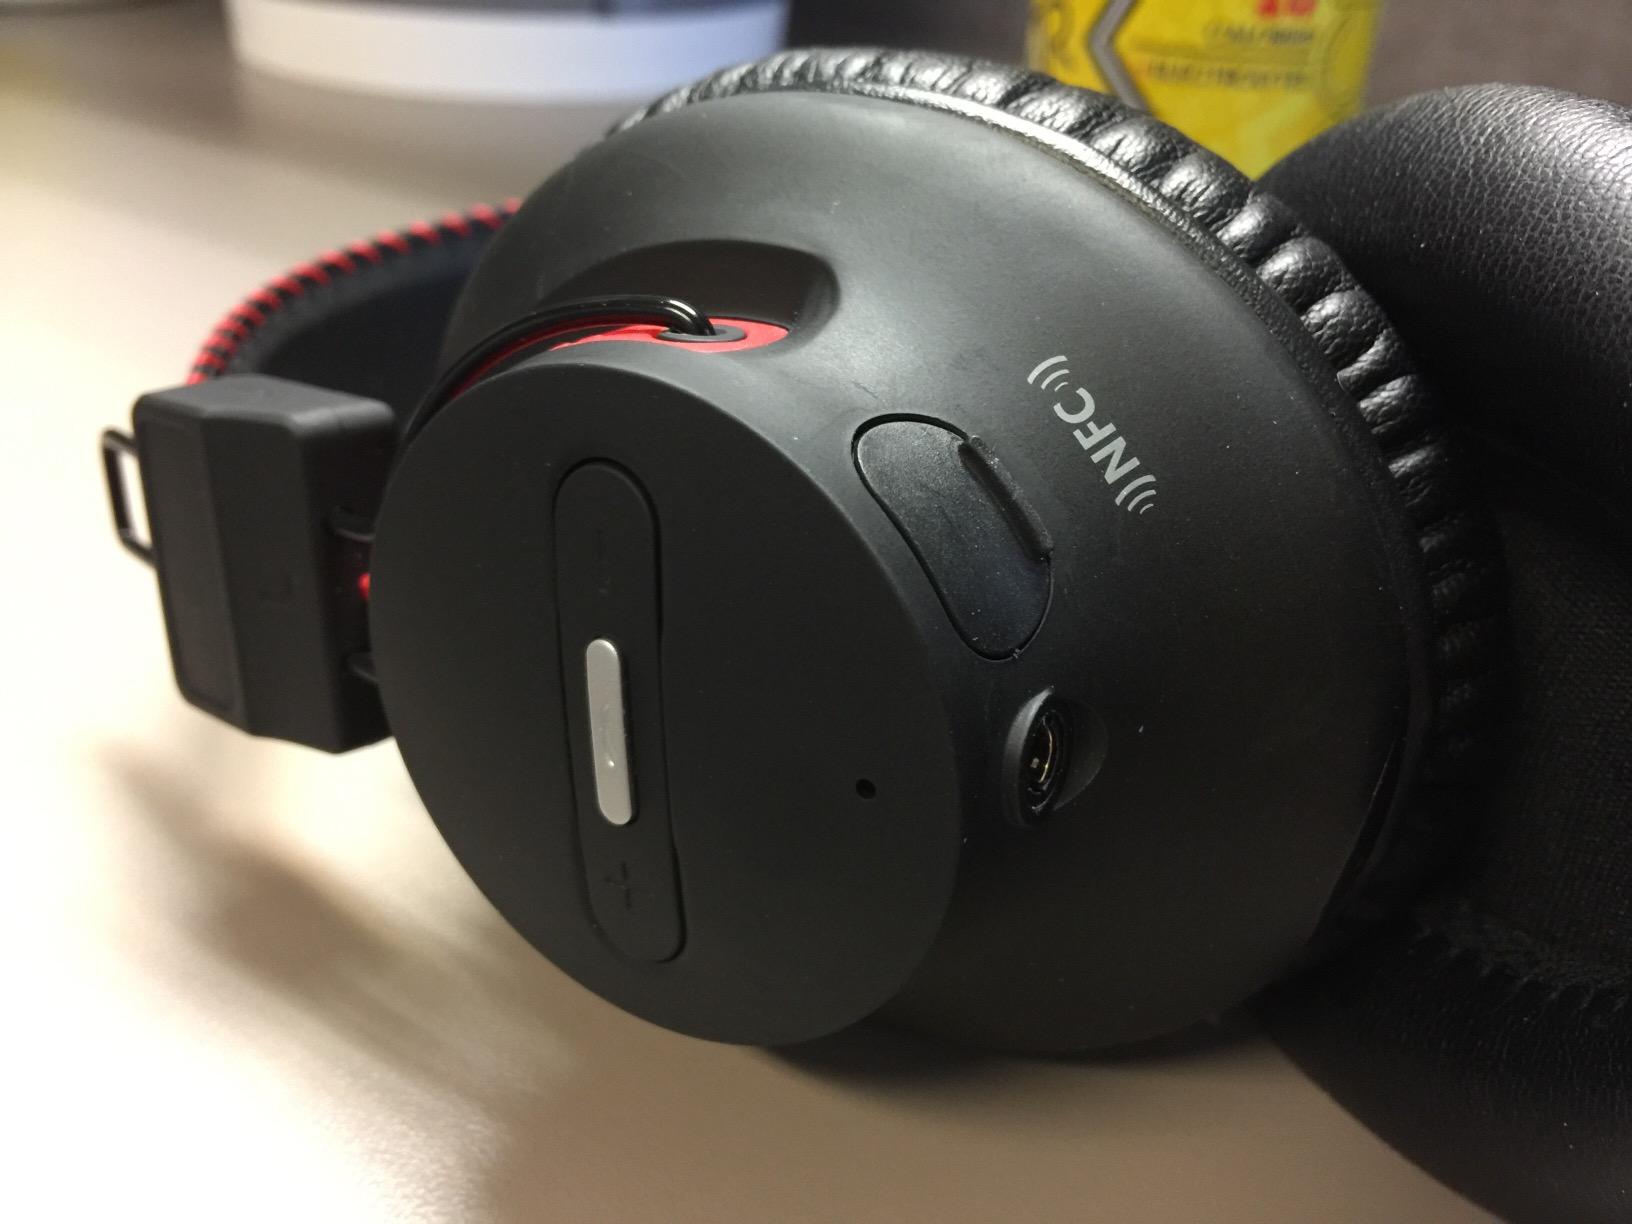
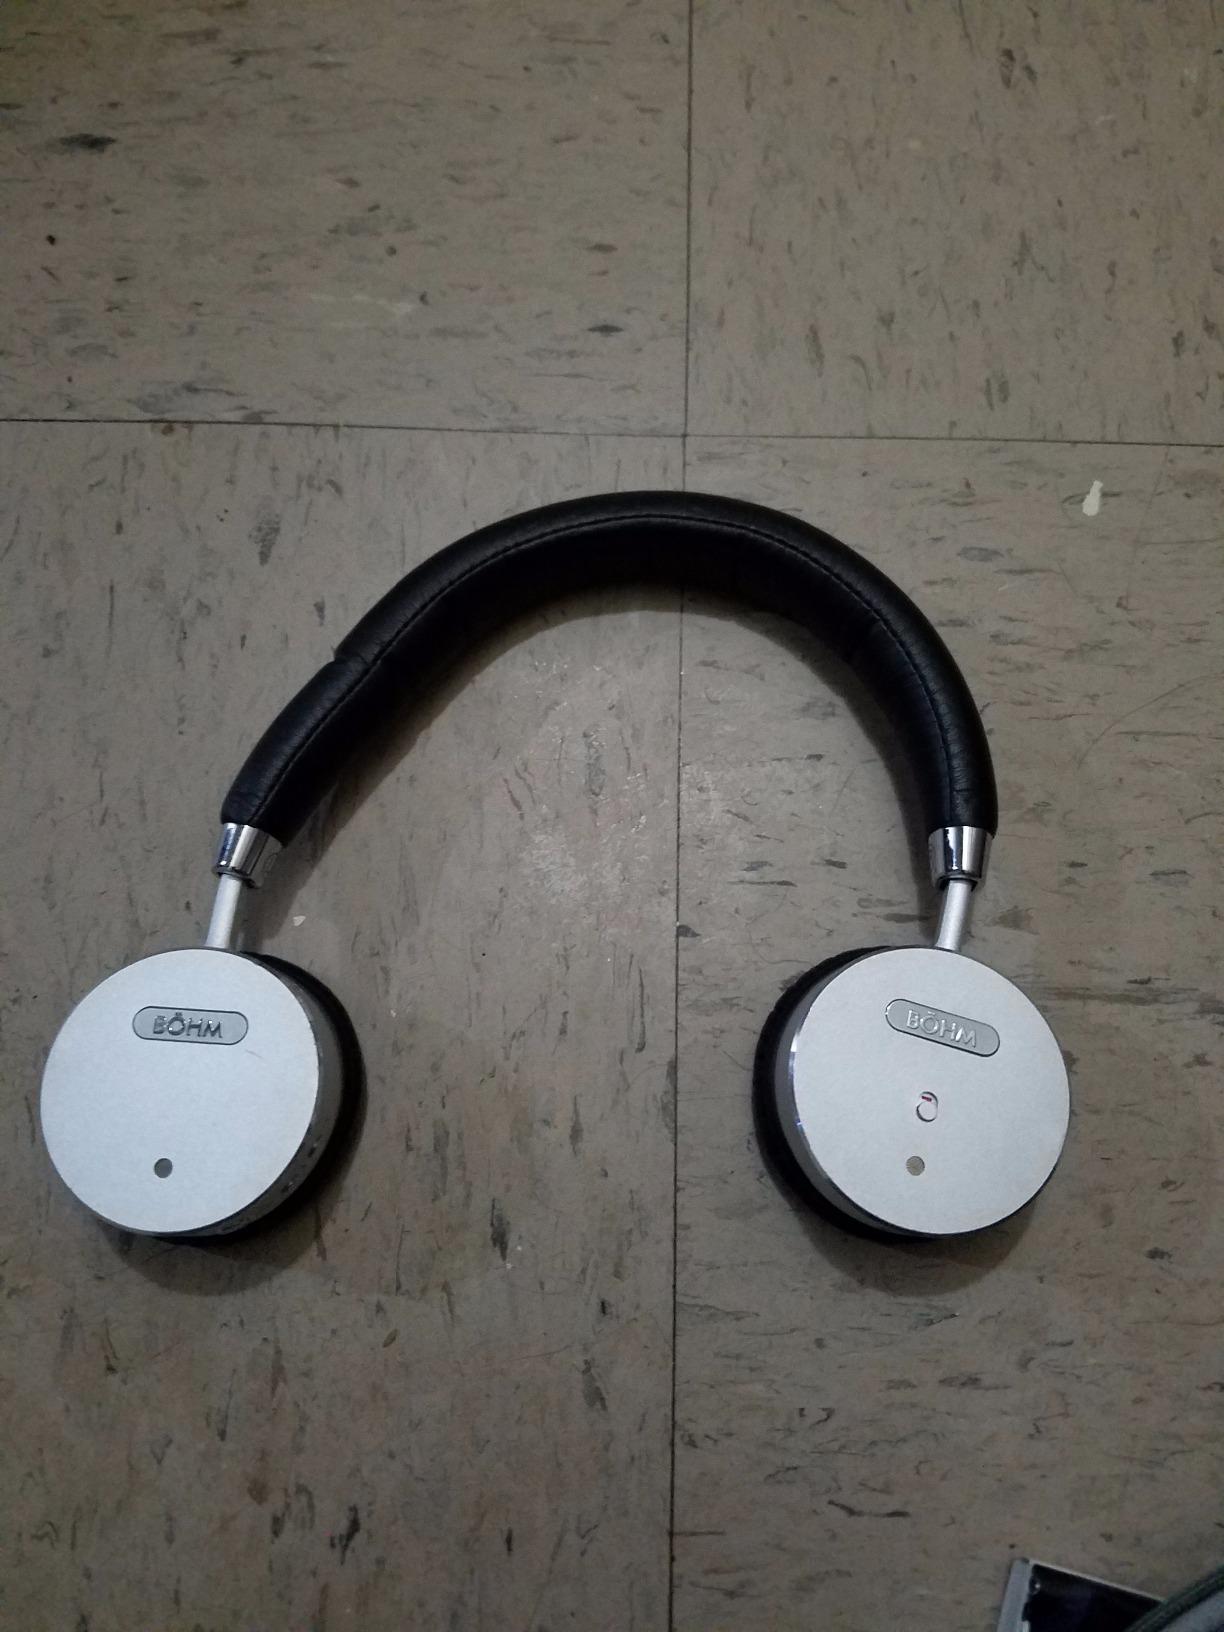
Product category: headphones
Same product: no